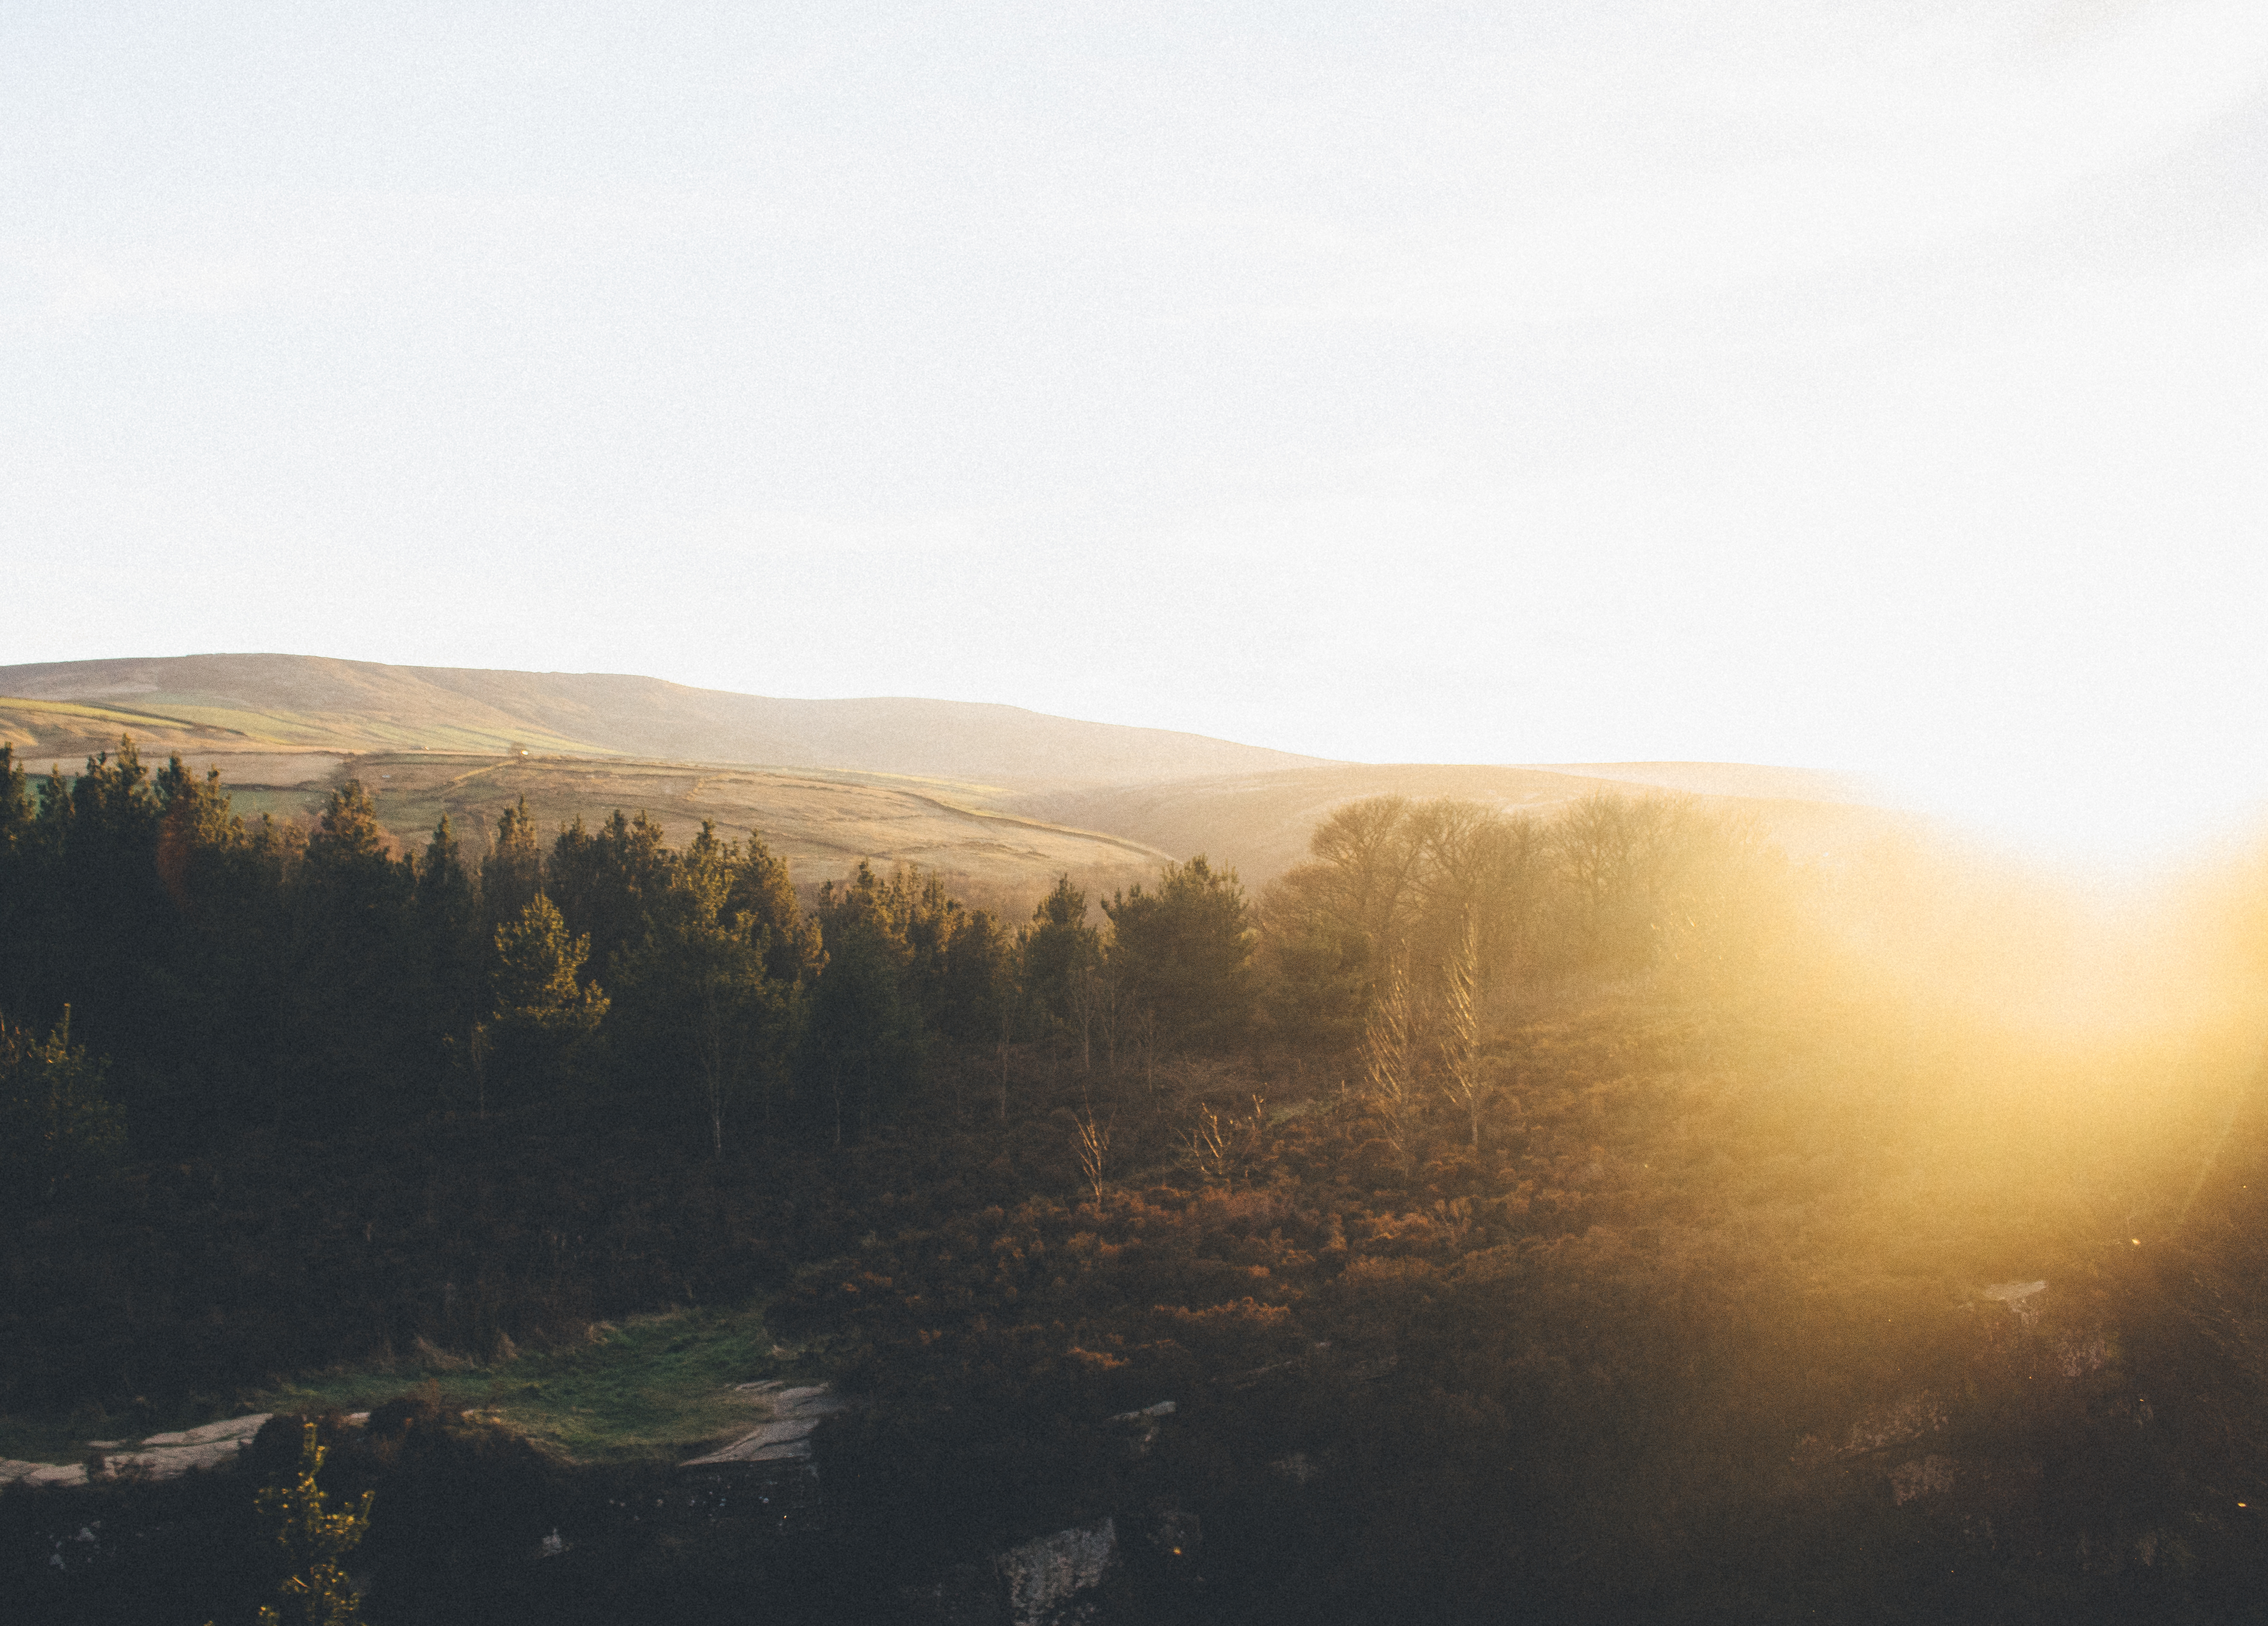
tree, forest, horizon, mountain, cloud, sun, sunrise, sunset, mist, field, sunlight, morning, hill, dawn, dusk, haze, atmospheric phenomenon, atmosphere of earth, mountainous landforms